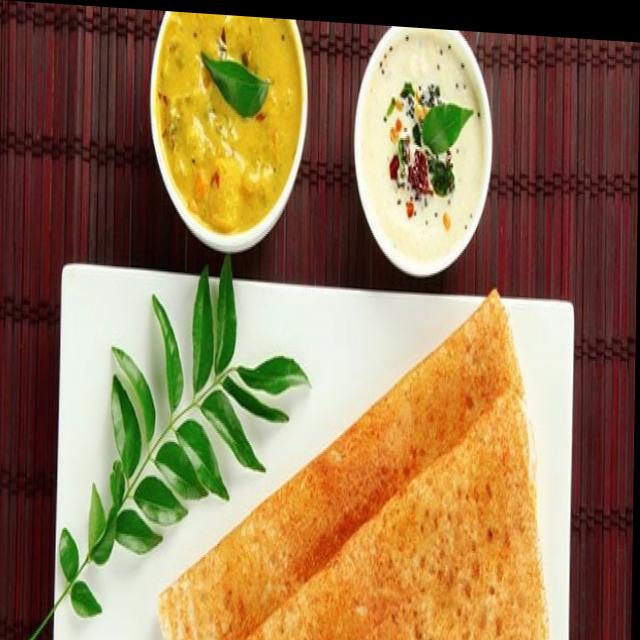
Dish: masala_dosa